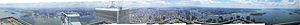
Le World Trade Center de la ville de New York est un complexe composé d'immeubles d'affaires situé dans le quartier de Lower Manhattan, aux États-Unis. Conçu par l'architecte Minoru Yamasaki et développé par la Port Authority of New York and New Jersey, il a été inauguré le mercredi 4 avril 1973.